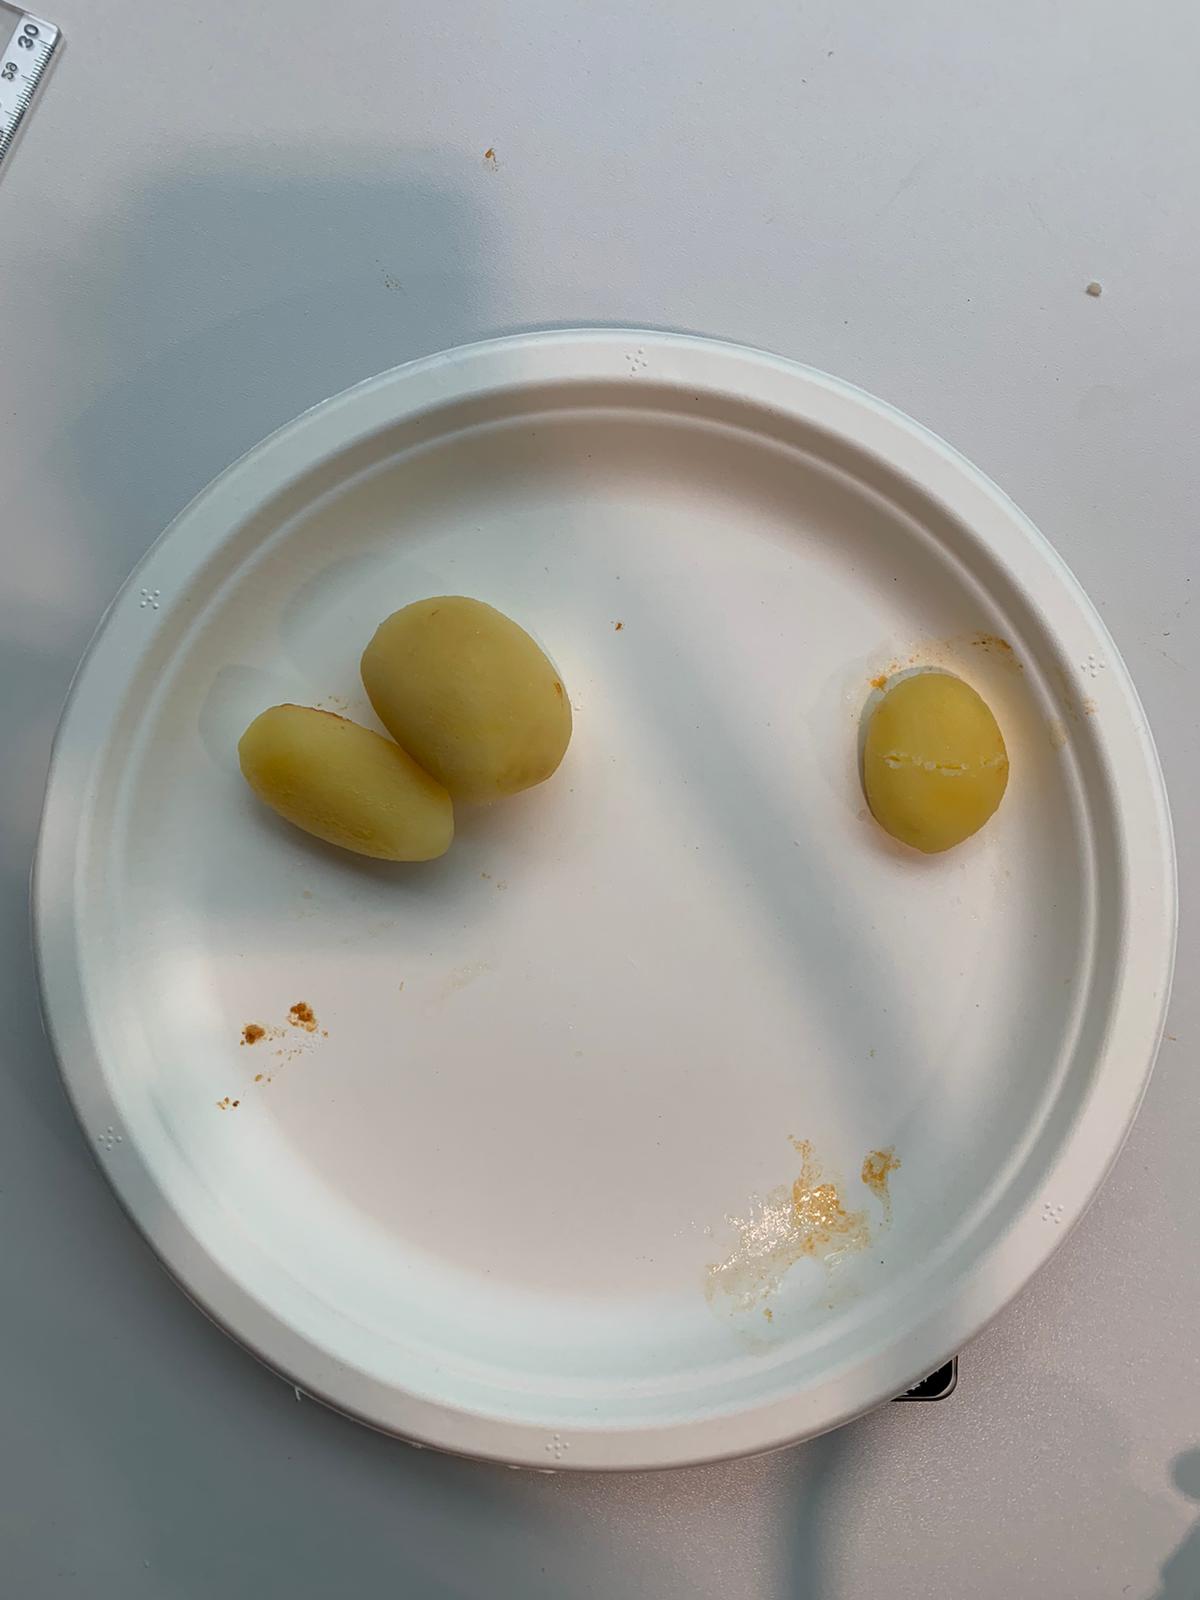
Ingredients: potatoes